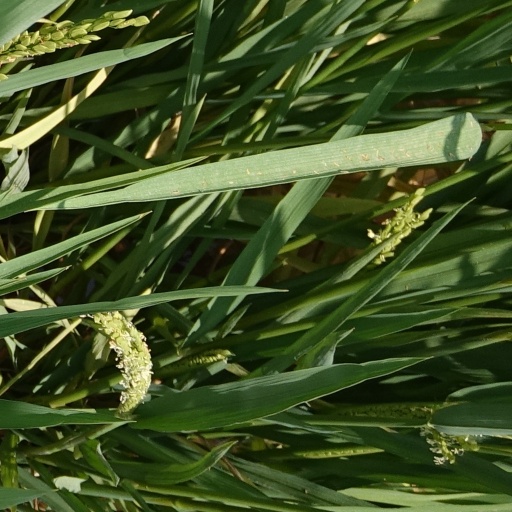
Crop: rice